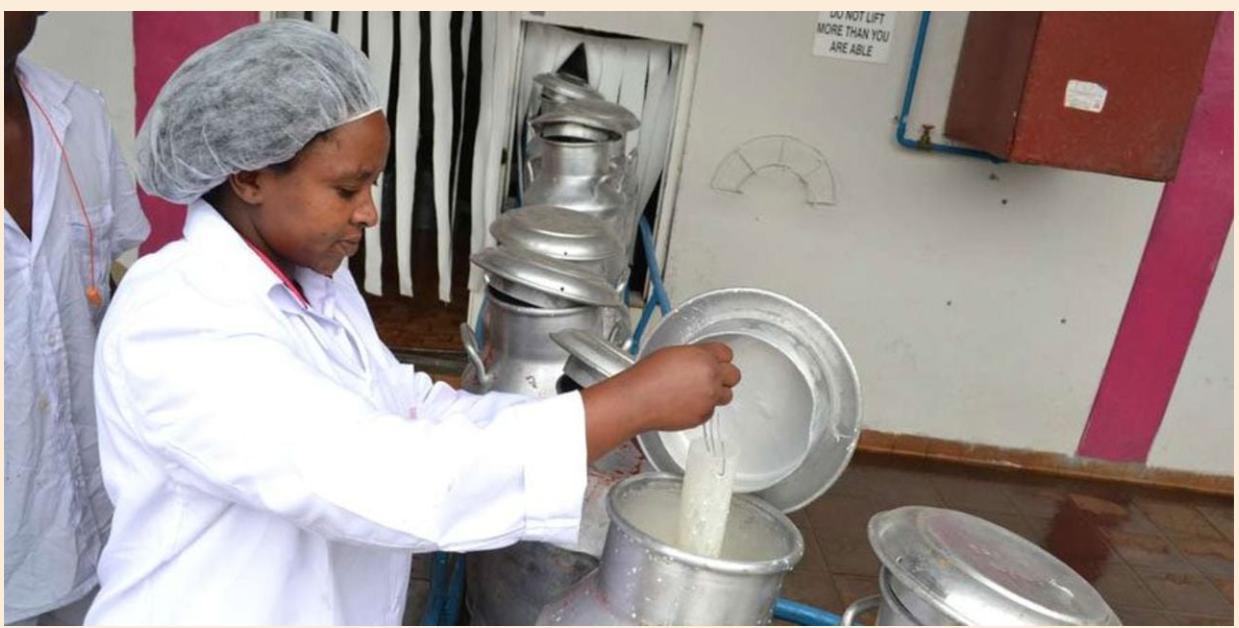
Mwanamke amevaa kofia nyeupe na gauni jeupe akimwaga kinywaji cheupe kutoka sahani kubwa kwenda kwenye chombo. Kuna vyombo vingi vya fedha vilivyopangwa mezani. Ukuta wa nyuma una rangi ya waridi na nyeupe. Maandiko yameandikwa juu. Mtu mwingine anaonekana upande wa kushoto akiwa amevaa nguo nyeupe.